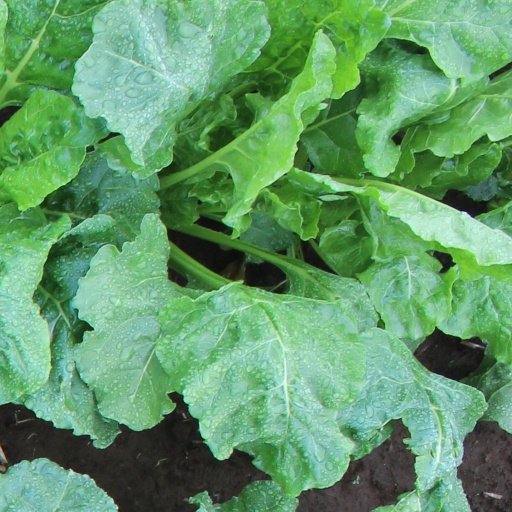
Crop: sugar beet